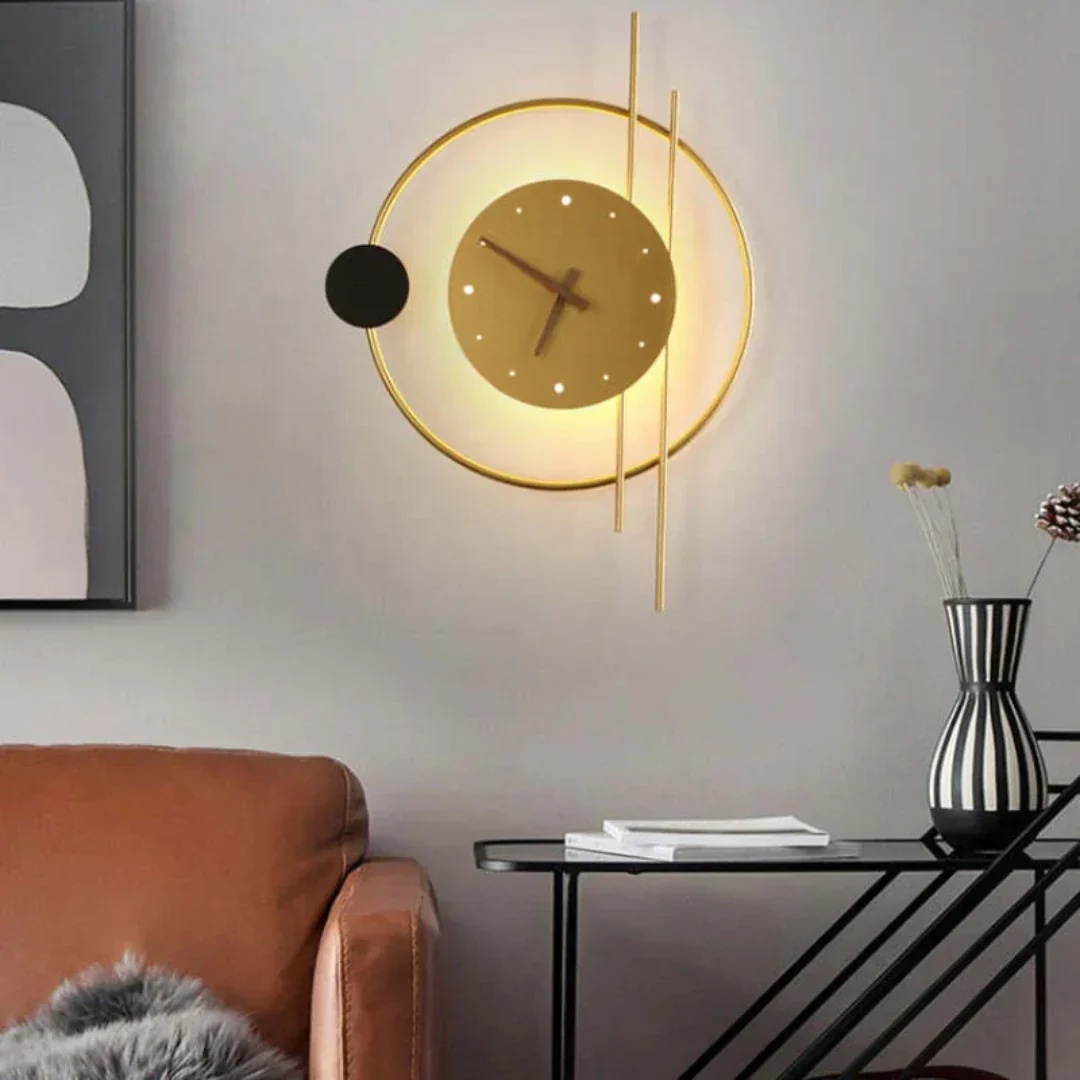
Moderne LED Wanduhr mit Ambientebeleuchtung
Moderne LED Wanduhr – Zeitloses Design trifft auf funktionale Eleganz Verbessern Sie Ihr Zuhause mit der modernen LED Wanduhr mit Umgebungslicht, einer perfekten Mischung aus zeitgemäßem Stil und praktischer Beleuchtung. Entwickelt, um mehr als nur eine Uhr zu sein, fungiert diese atemberaubende Uhr auch als elegantes Wandlicht und schafft eine warme und einladende Atmosphäre in jedem Raum. Ob im Wohnzimmer, Schlafzimmer oder Büro, dieses moderne Dekorationsstück verleiht Ihrem Raum einen anspruchsvollen Touch. Hauptmerkmale: ⏳ Elegantes minimalistisches Design: Eine schlanke und moderne Uhr, die jeden Einrichtungsstil mühelos ergänzt. 💡 Sanftes ambient LED-Licht: Integrierte LED-Lichter sorgen für ein warmes Licht, das Ihren Raum mit gemütlicher Beleuchtung aufwertet. 🔋 Energieeffizient & langlebig: Die LED-Technologie gewährleistet einen niedrigen Stromverbrauch und eine lange Lebensdauer. 🛠 Einfache Montage & robuste Bauweise: Wird mit einfachem Montagezubehör für eine mühelose Installation geliefert. Stilvolles Zeitmanagement mit einem dekorativen Touch Diese moderne LED Wanduhr ist mehr als nur eine Möglichkeit, die Zeit zu messen – sie ist ein auffälliges Stück, das Ihre Wand in eine künstlerische Darstellung verwandelt. Die Kombination aus minimalistischer Ästhetik und funktionaler LED-Beleuchtung macht sie perfekt, um sowohl moderne als auch klassische Interiors zu verbessern. Der warme Glanz mildert die Atmosphäre und schafft eine entspannende und einladende Umgebung für Ihr Zuhause. Perfekt für jeden Raum – Home Office & mehr Entwickelt, um mühelos in verschiedene Umgebungen zu passen, funktioniert diese LED Wanduhr wunderschön in Wohnzimmern, Büros, Schlafzimmern und sogar in Restaurants oder Hotels. Die energieeffiziente LED-Technologie sorgt für eine effiziente Leistung und verleiht Ihrer Umgebung einen gemütlichen und stilvollen Flair. Ob als Blickfang oder als subtiler Akzent verwendet, fügt sich diese Uhr nahtlos in jedes Interieur ein.
Brand: Garduru
Category: Home & Garden > Decor > Clocks > Wall Clocks